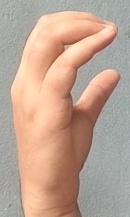
ASL sign: C